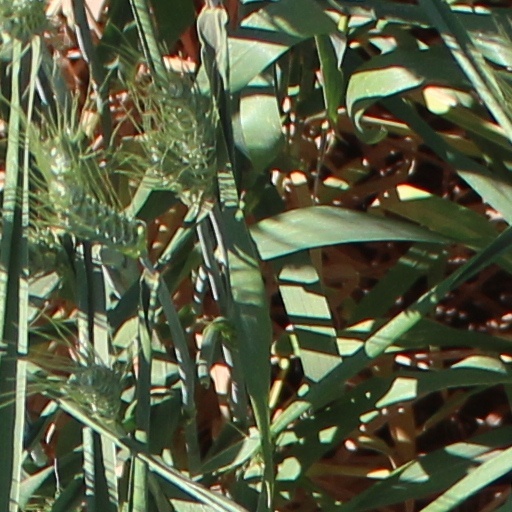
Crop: wheat